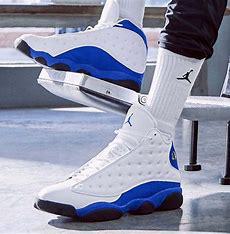
Brand: Jordan
Model: 13